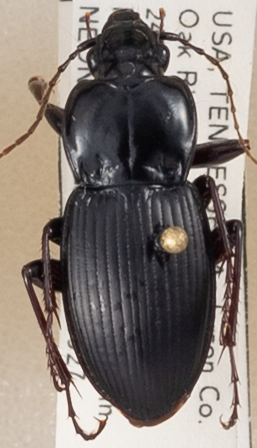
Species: Cyclotrachelus sigillatus
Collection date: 2018-09-27
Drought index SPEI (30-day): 1.69
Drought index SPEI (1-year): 0.63
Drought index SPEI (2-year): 0.54